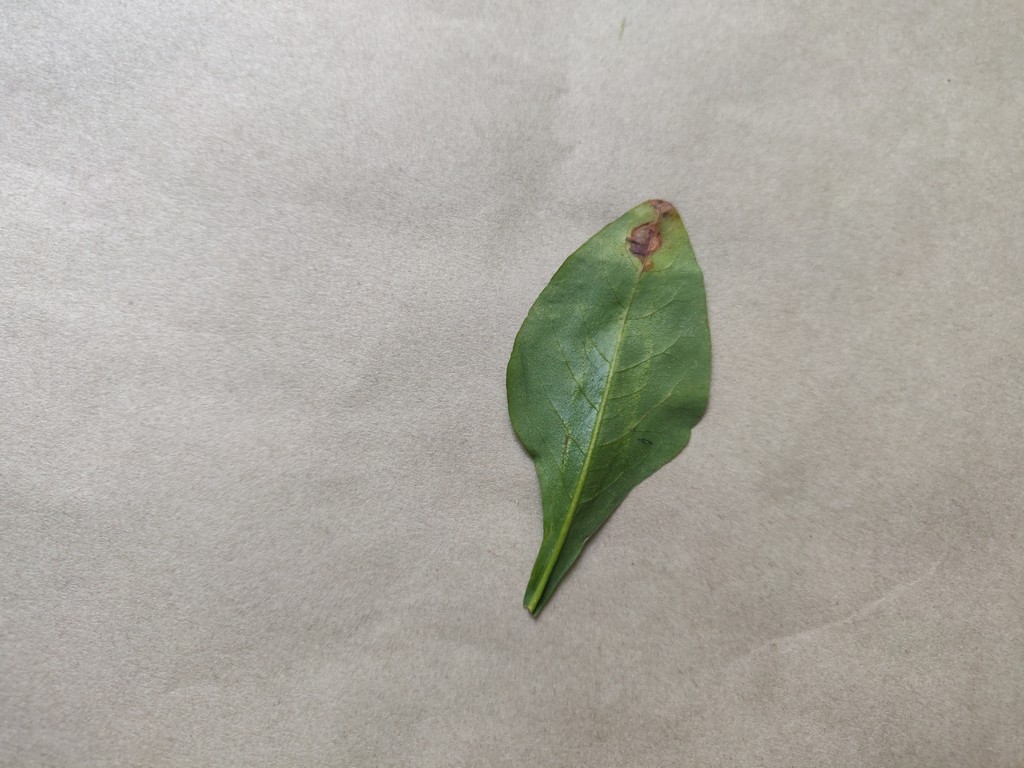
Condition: Unhealthy
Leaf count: single
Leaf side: back